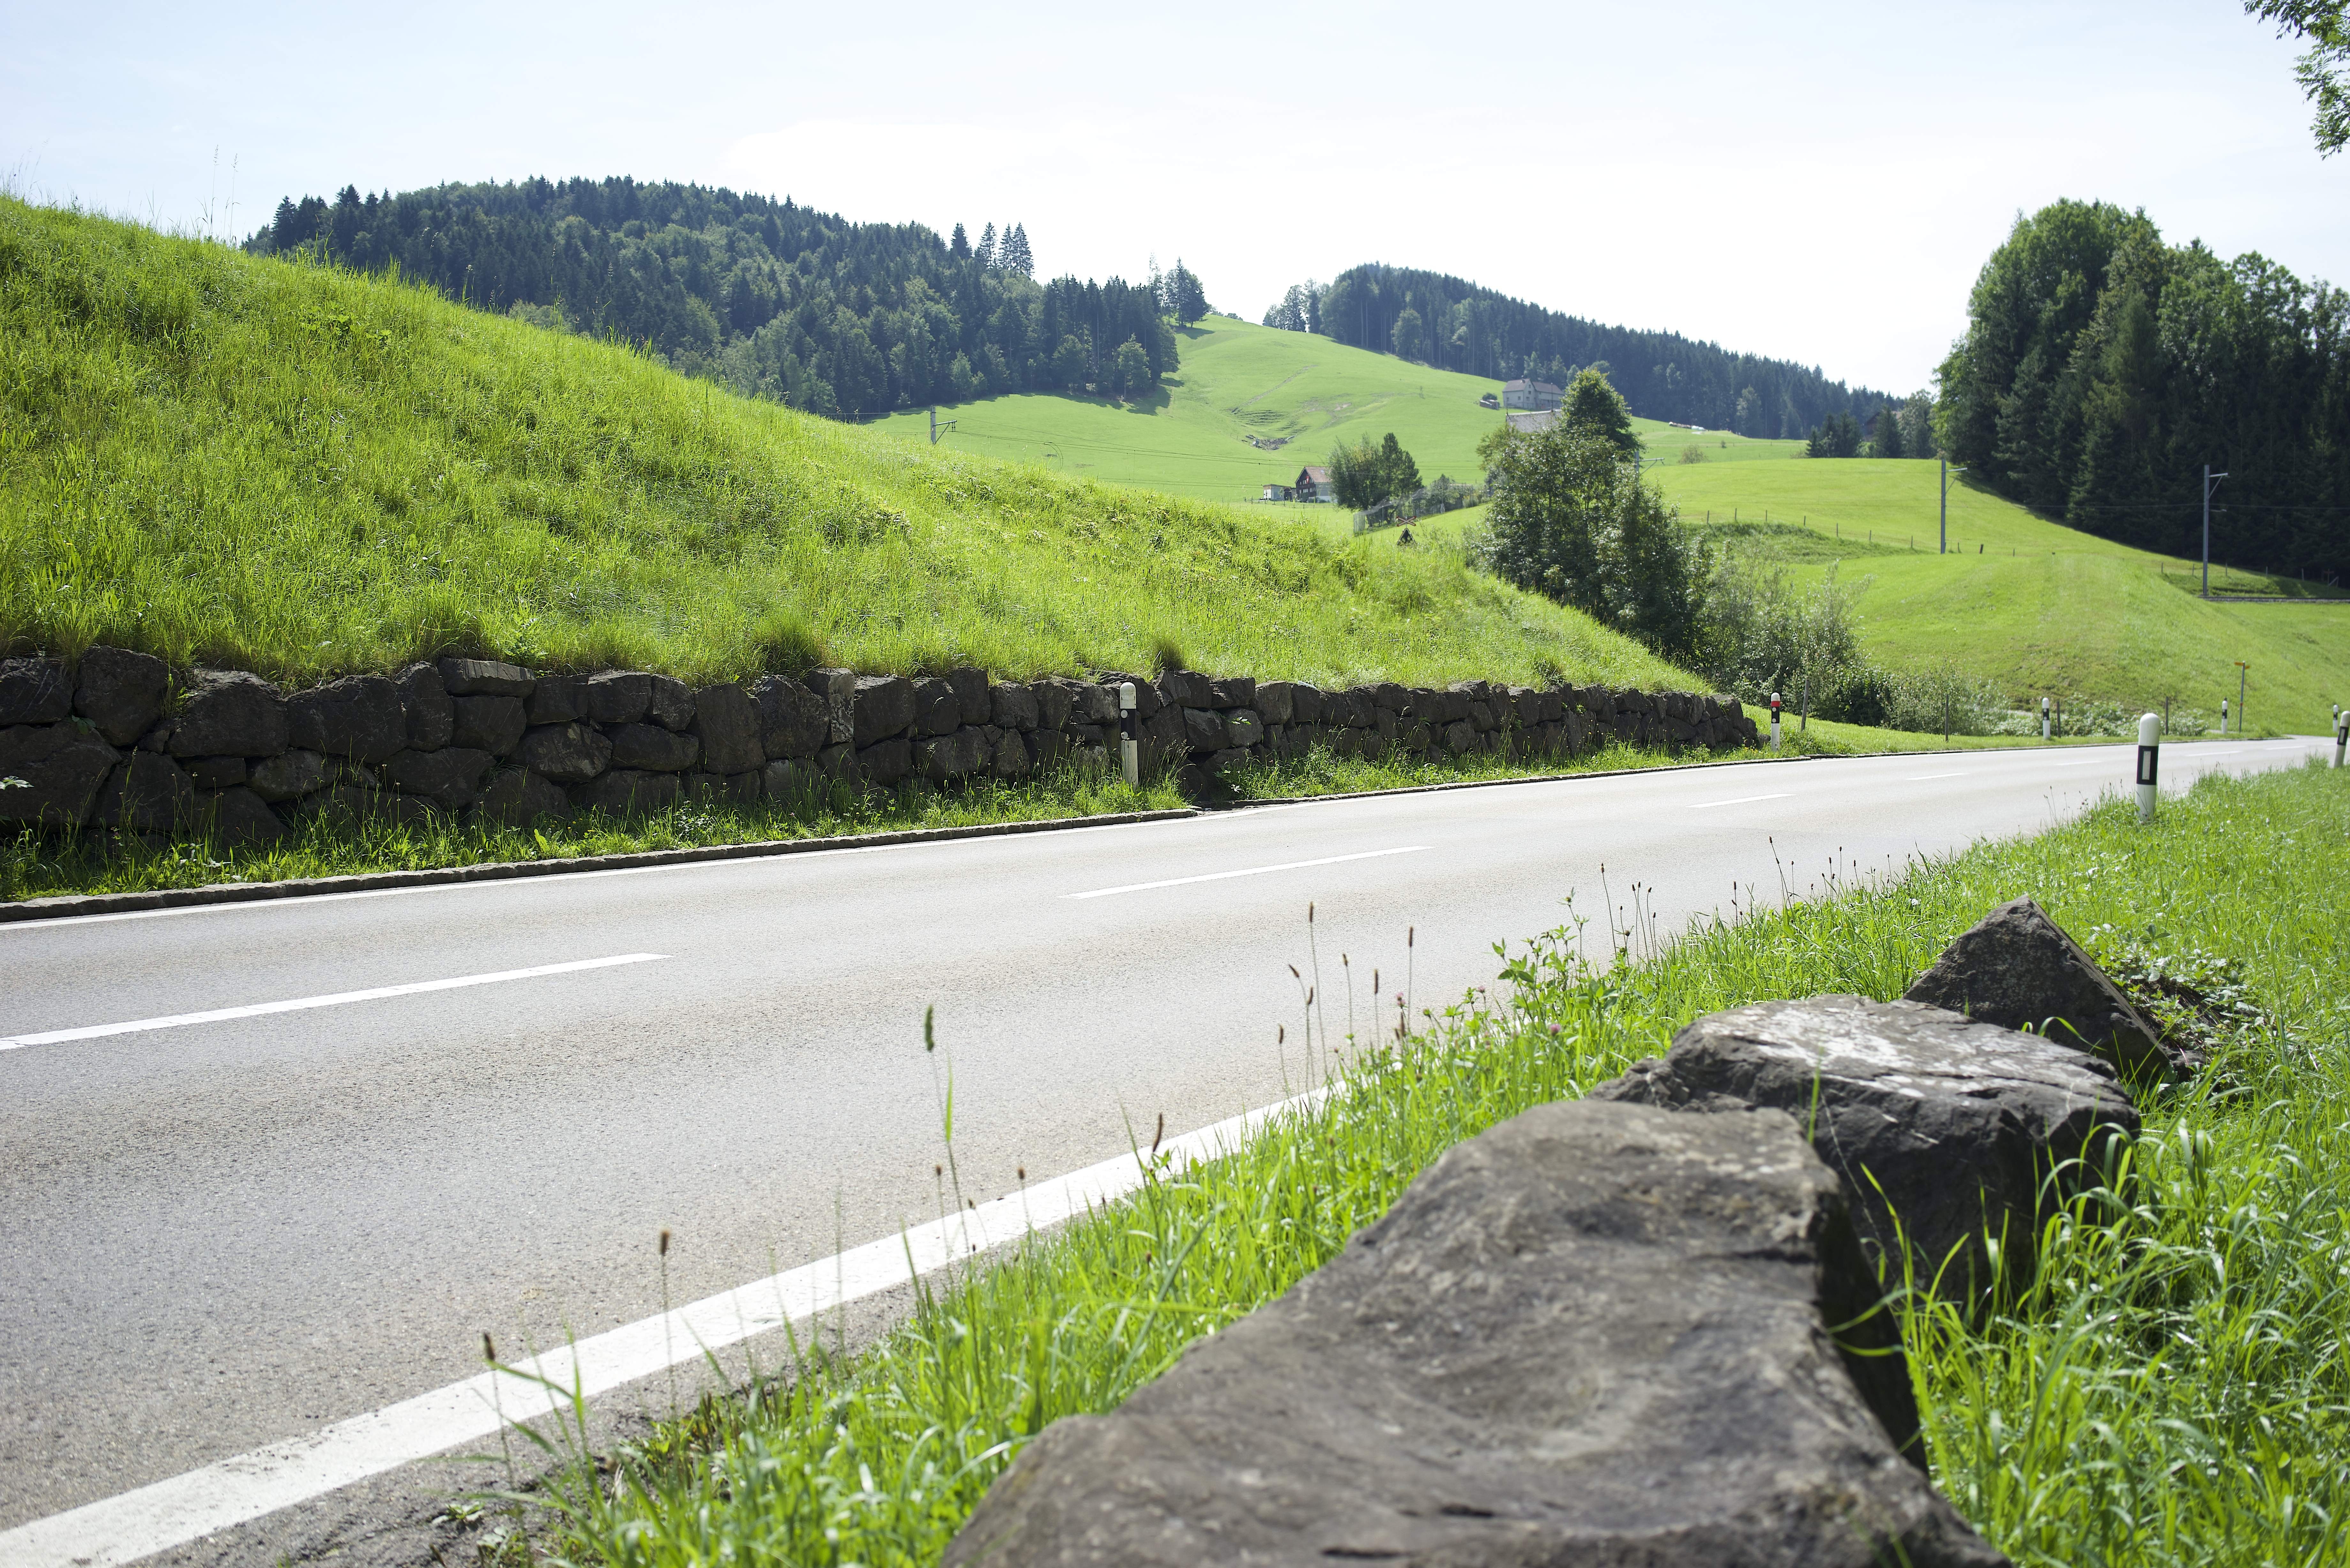
grass, mountain, road, hill, valley, mountain range, asphalt, reservoir, route, highland, waterway, mountains, infrastructure, curves, cyclamen, rural area, mountain pass, pass road